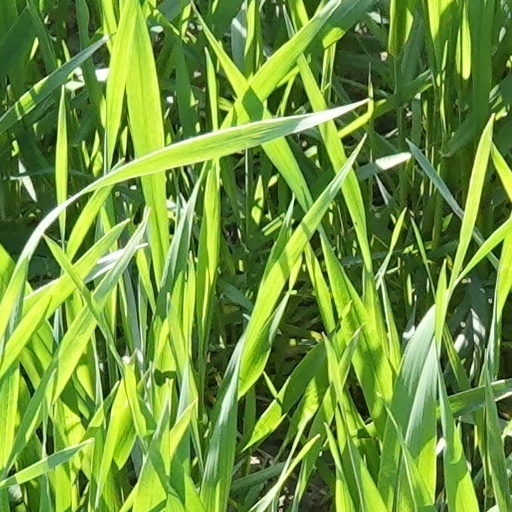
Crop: wheat